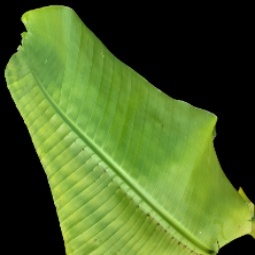
Label: Zinc